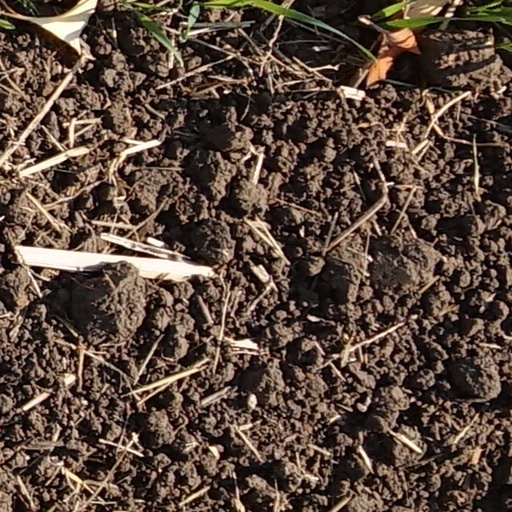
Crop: wheat